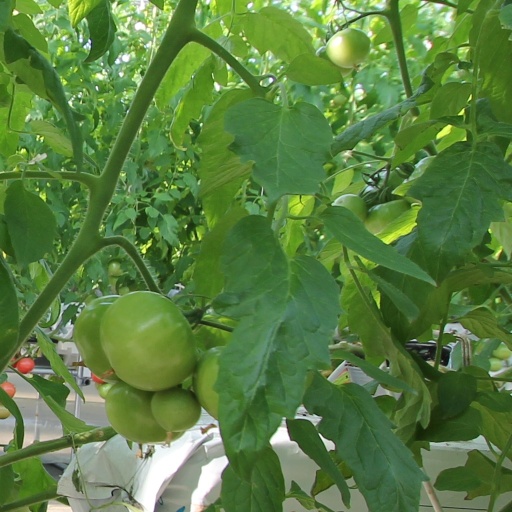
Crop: tomato